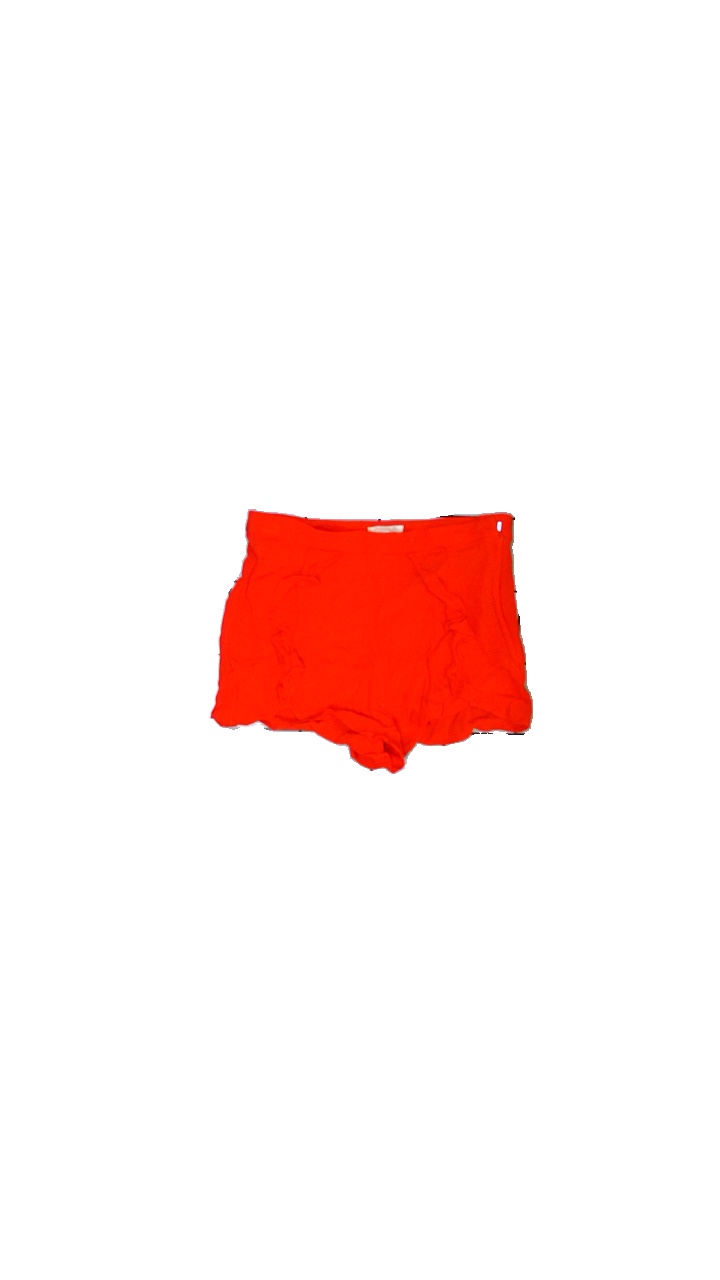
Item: Shorts (Children)
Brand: H&m
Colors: Red
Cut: Regular
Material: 100% viscose
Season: All
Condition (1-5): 3
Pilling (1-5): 3
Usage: Export
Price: <50